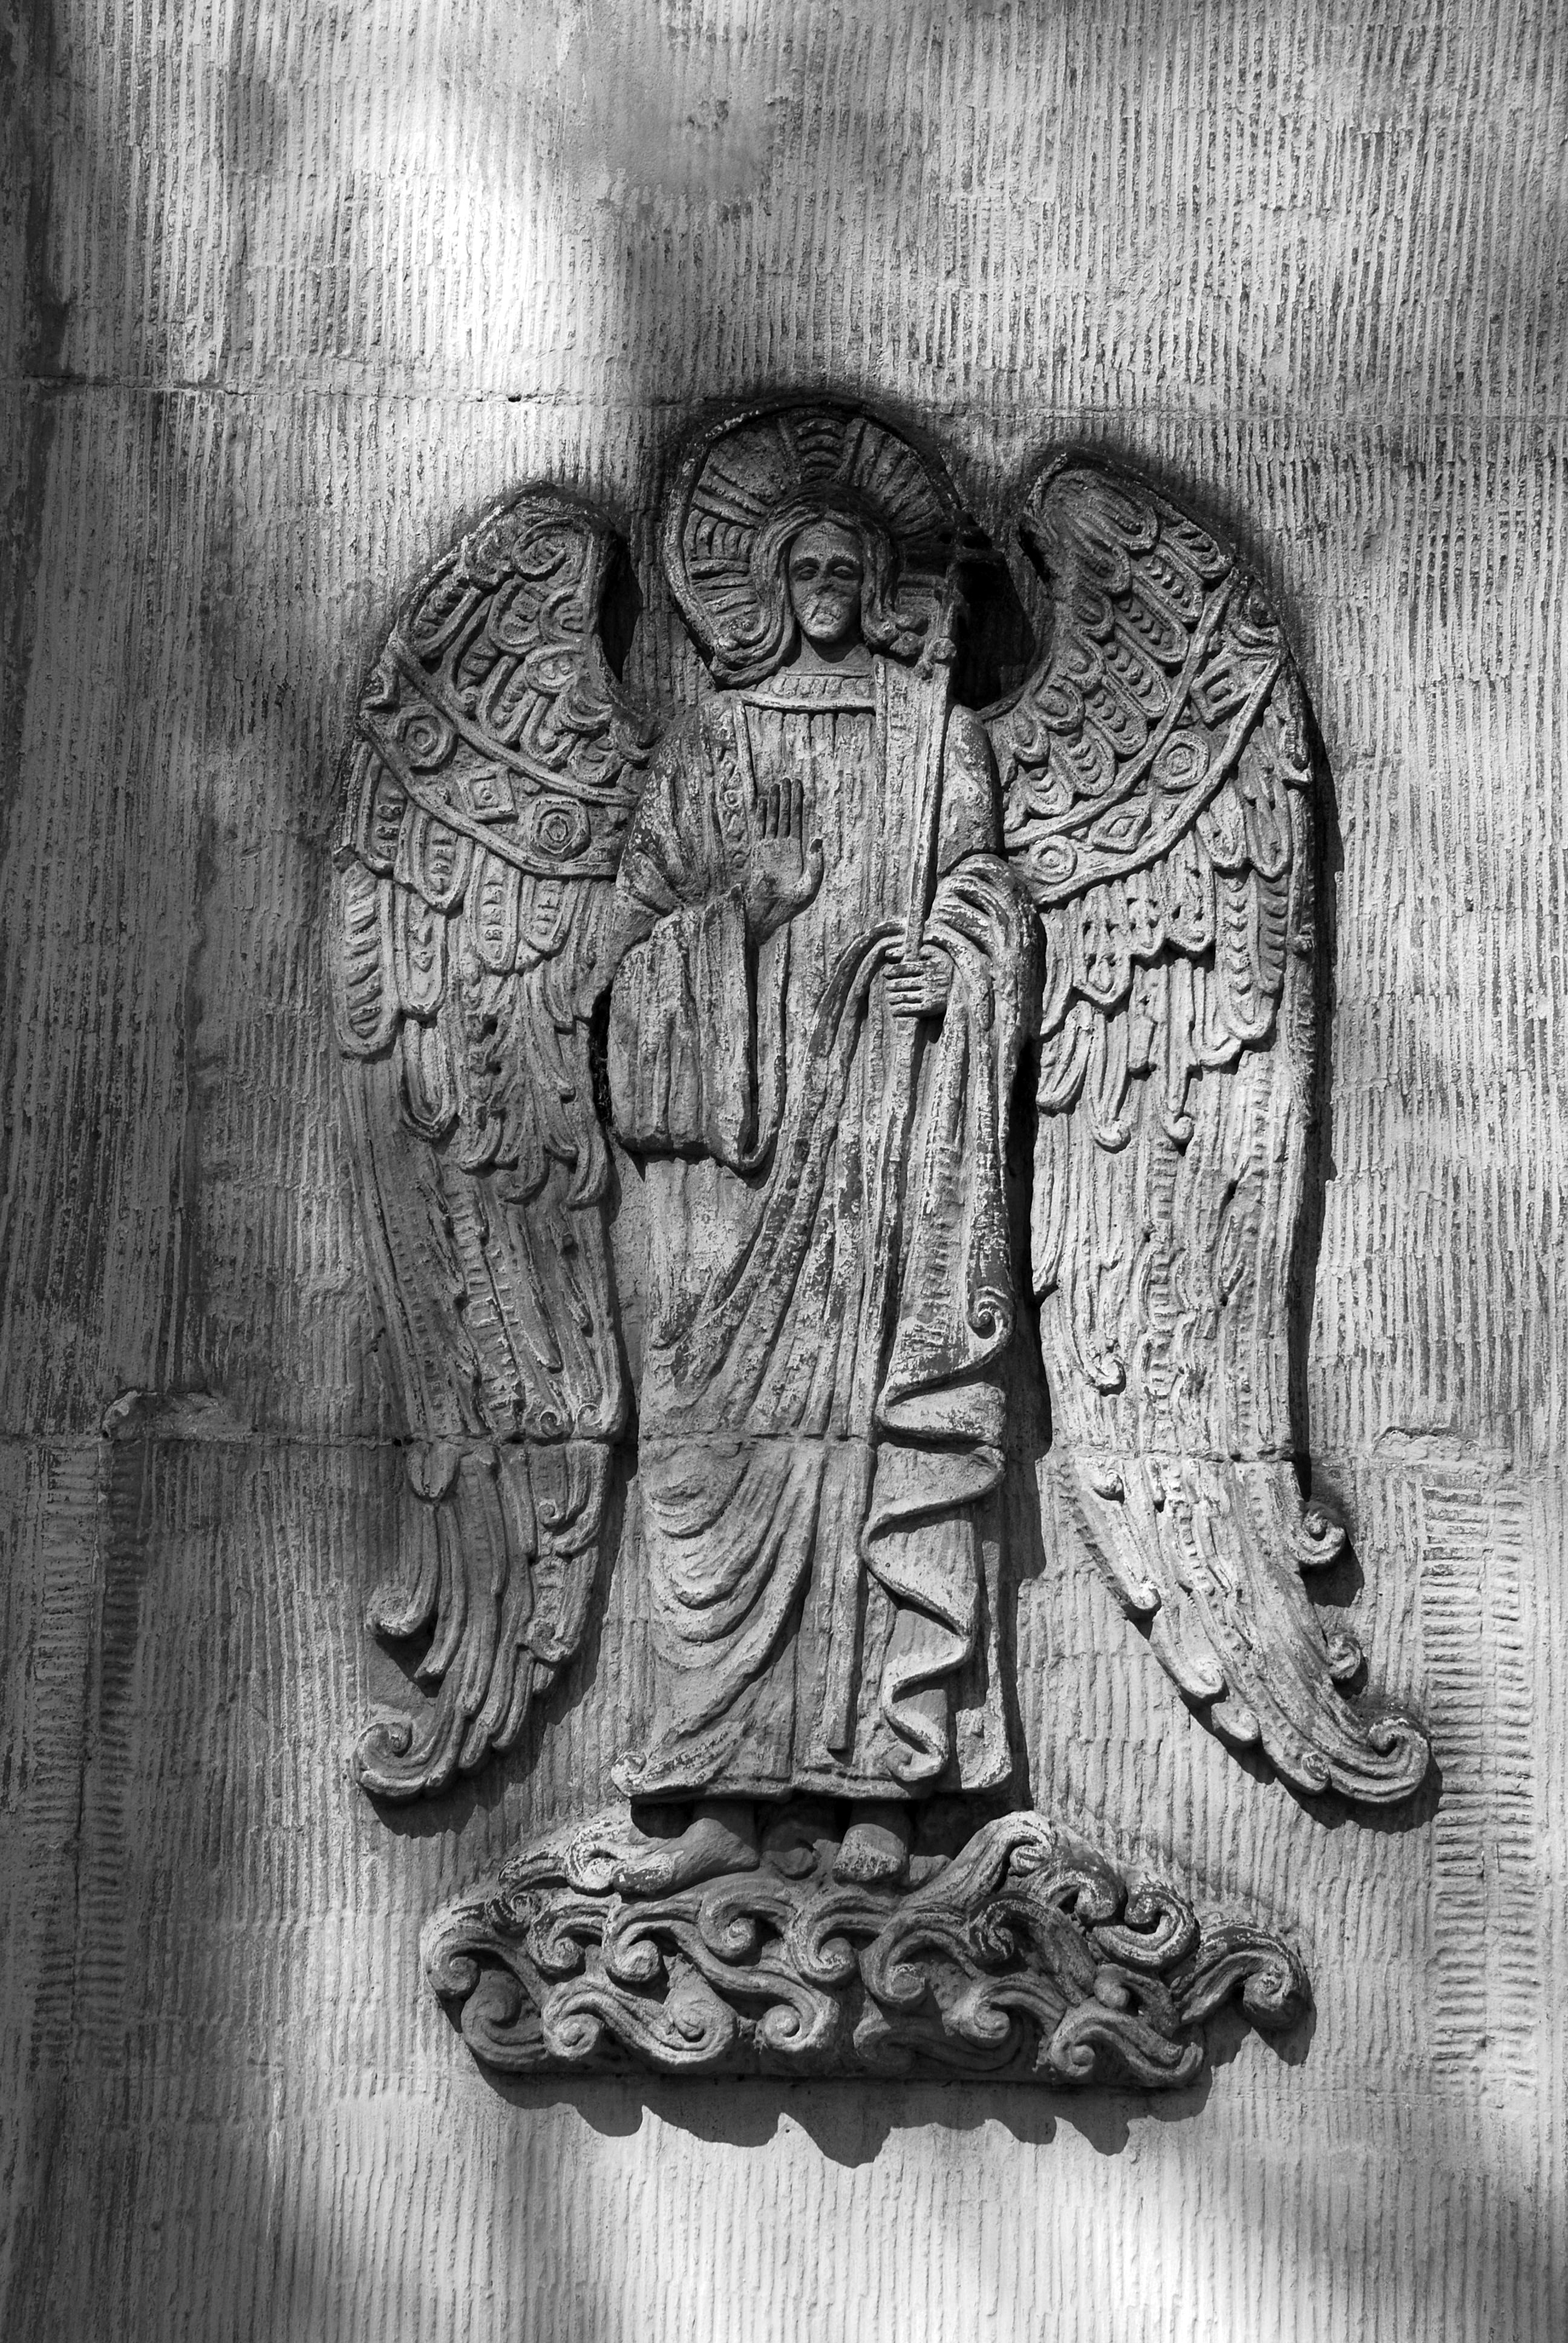
black and white, city, cityscape, nikon, monochrome, art, sketch, drawing, illustration, moscow, orthodox, carving, russia, d80, relief, cityscapes, moskau, nikond80, moscou, convent, novodevichy, novodevichyconvent, monochrome photography, ancient history